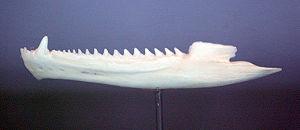
Sphenodon est un genre de rhynchocephales de la famille des Sphenodontidae.